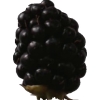
Label: blackberry